Gemäldegalerie Alte Meister (Kassel)

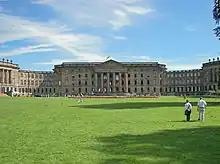
Schloss Wilhelmshöhe 001

The Gemäldegalerie Alte Meister is an art gallery housed in the Schloss Wilhelmshöhe in Kassel in Germany. It is based on the collection of William VIII, Landgrave of Hesse-Kassel.